Housemaster (play)

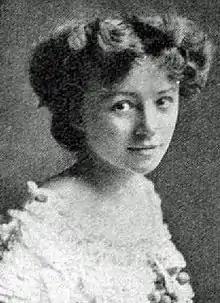
Hilda Trevelyan

Charles Donkin is a long-established housemaster at Marbledown, an English public school. His closest confidant is Frank Hastings, the sceptical and sarcastic maths master. Hastings and the rest of the teaching staff, and their pupils, are discontented at the puritanical innovations imposed by Ovington, the recently appointed headmaster. Donkin, though privately sharing the discontent, strives loyally to keep the peace. Into this all-male establishment comes Barbara Fane, with her three nieces, the daughters of the late Angela Faringdon. Donkin was, it is implied, in love with Angela in his younger days, but she married Aubrey Faringdon, who has brought up his and Angela's three daughters with the aid of their aunt. With the girls now aged 20, 18 and 14, Barbara has decided they need a more stable home than Aubrey can provide, and with his agreement she has come to ask Donkin to fulfil his promise to the dying Angela to look after her daughters if needed. Room is found for them in Donkin's house on the strict understanding that the girls are not to mingle with and distract the 55 boys who board there. This condition is doomed from the outset. The glamorous elder girls cannot help distracting Donkin's older boys and his younger staff; the tomboy Button encourages the younger boys to defy Ovington's petty restrictions.